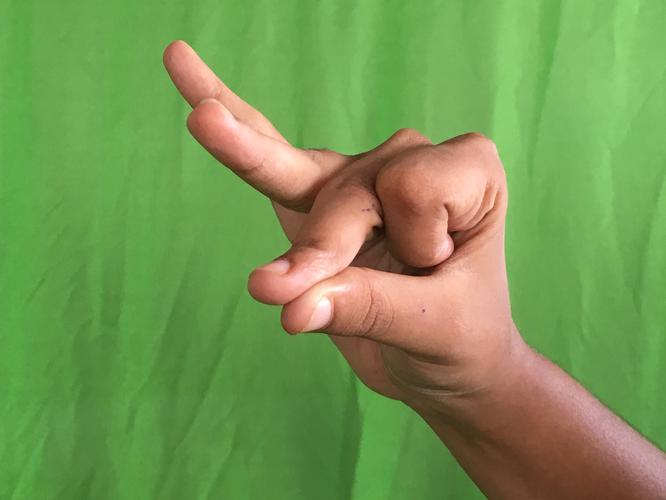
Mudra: Bramaram
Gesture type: single_hand